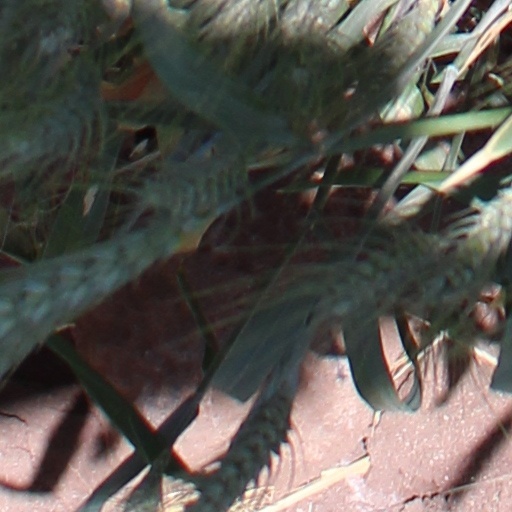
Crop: wheat